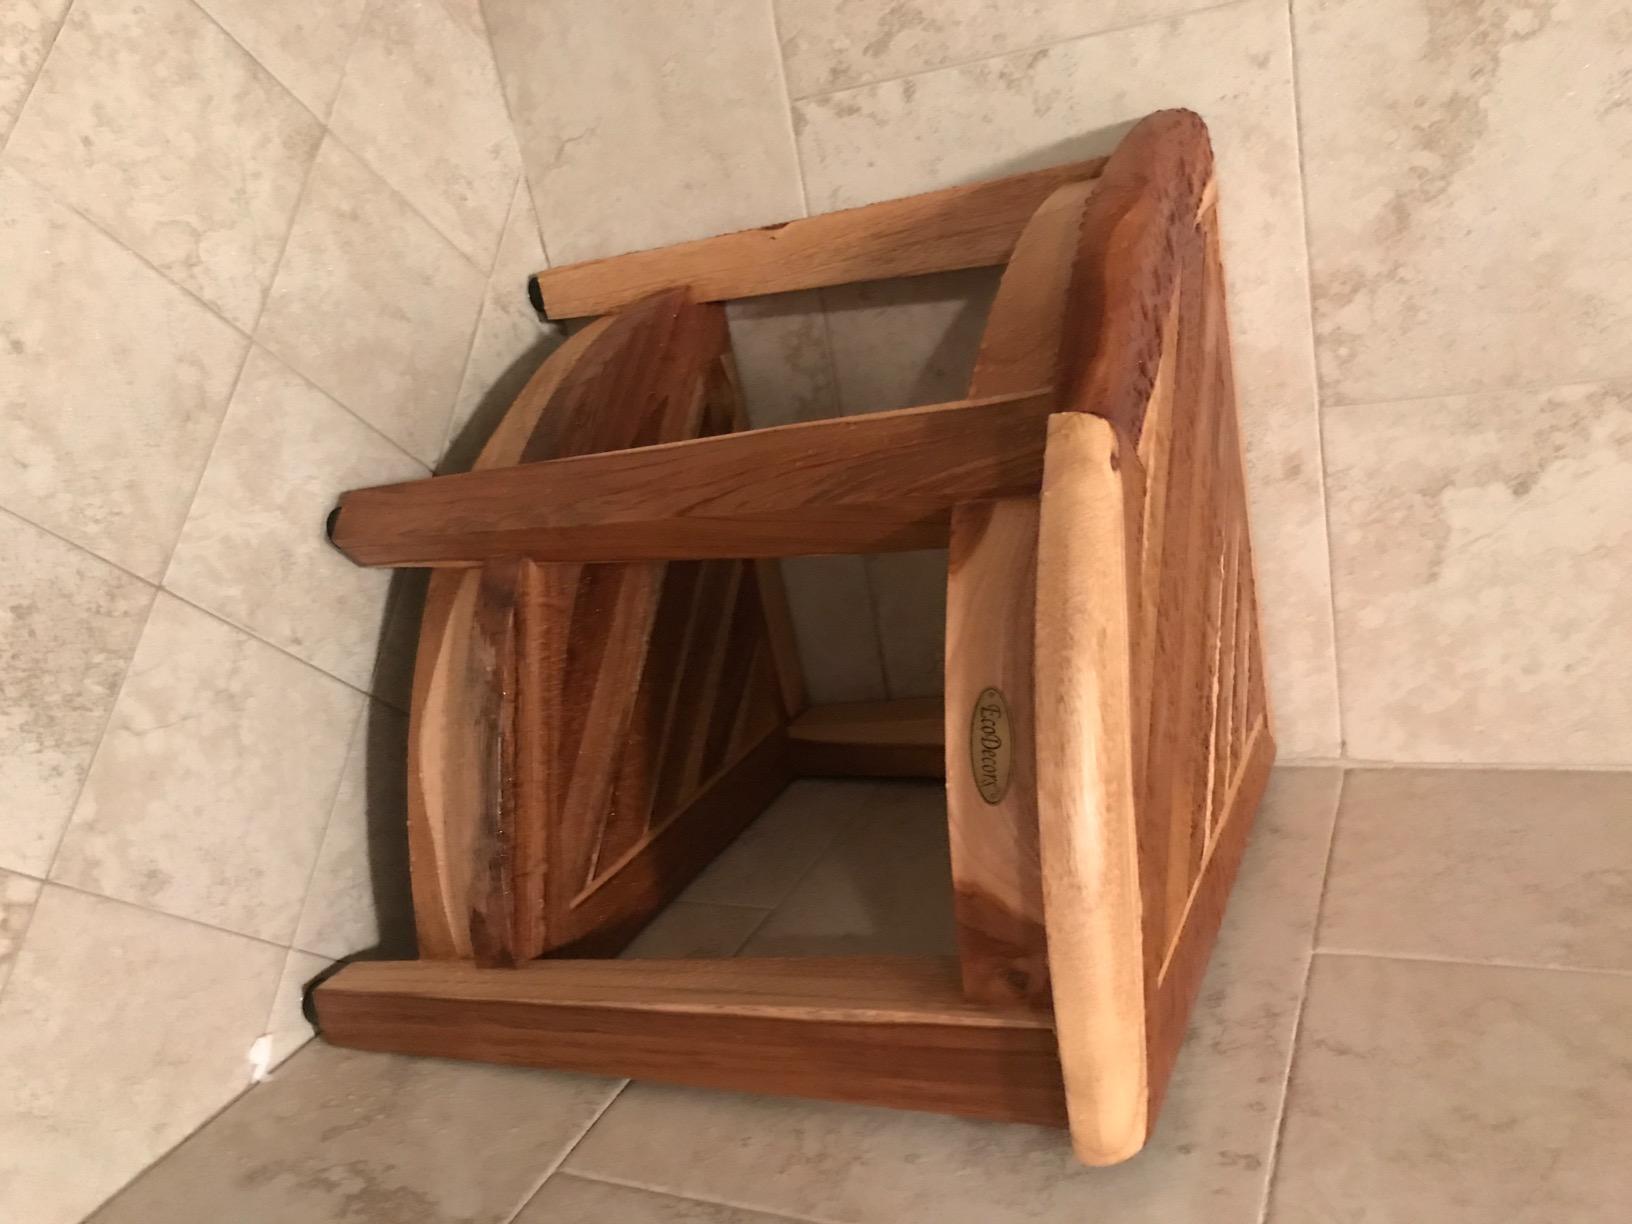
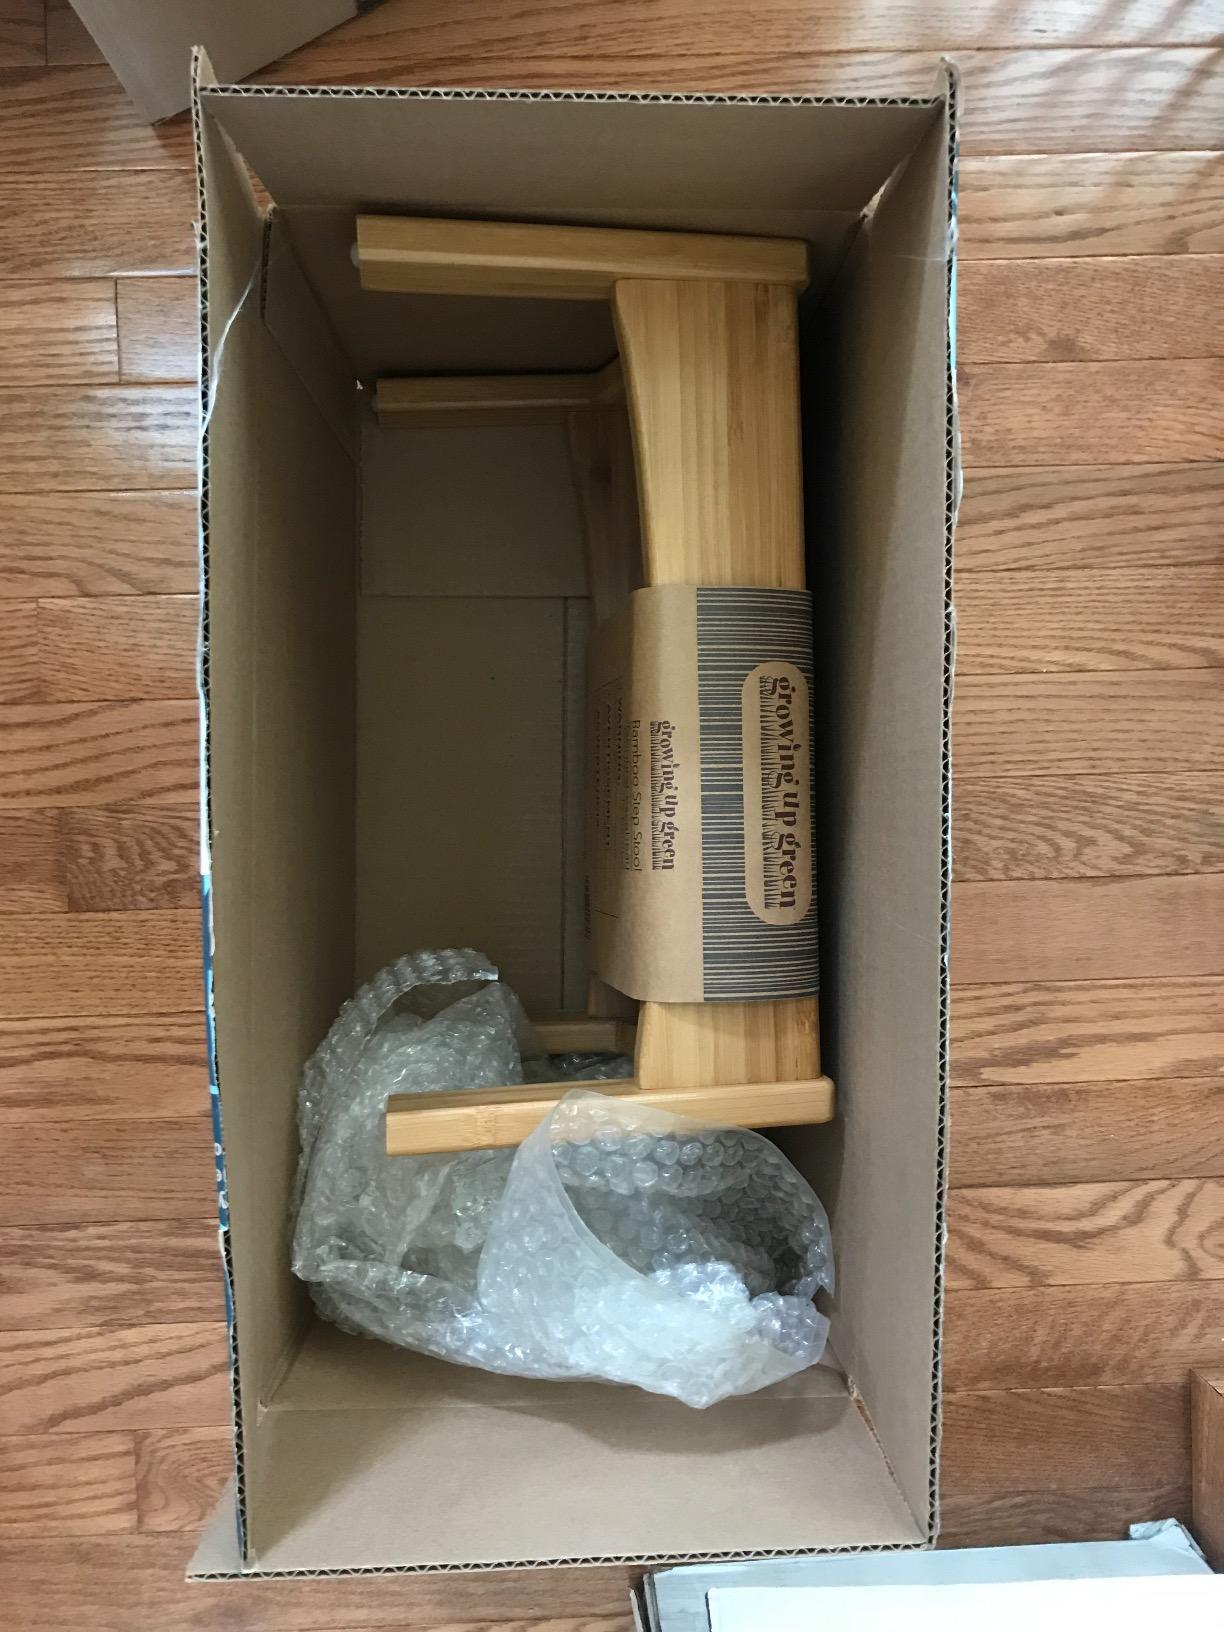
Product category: stool
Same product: no